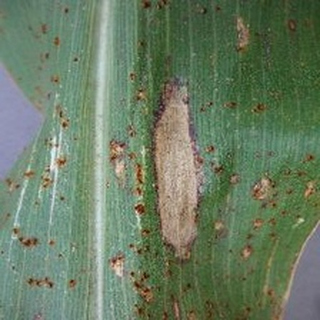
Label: corn_northern_leaf_blight